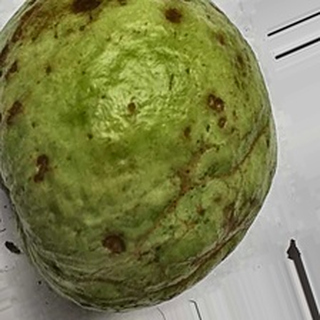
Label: guava_anthracnose